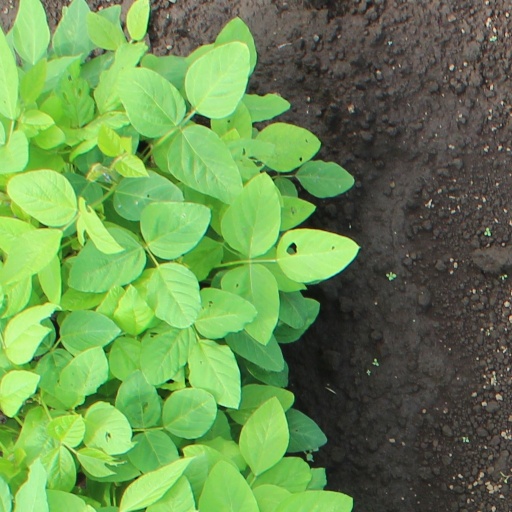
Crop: soybean